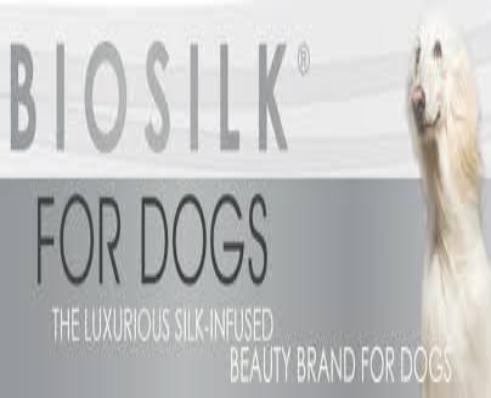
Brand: Biosilk
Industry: Necessities